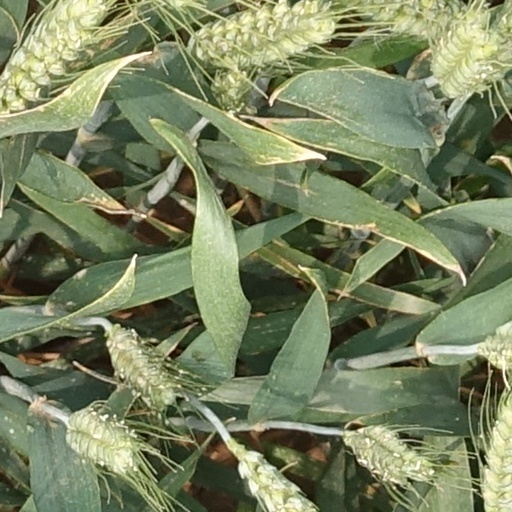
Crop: wheat